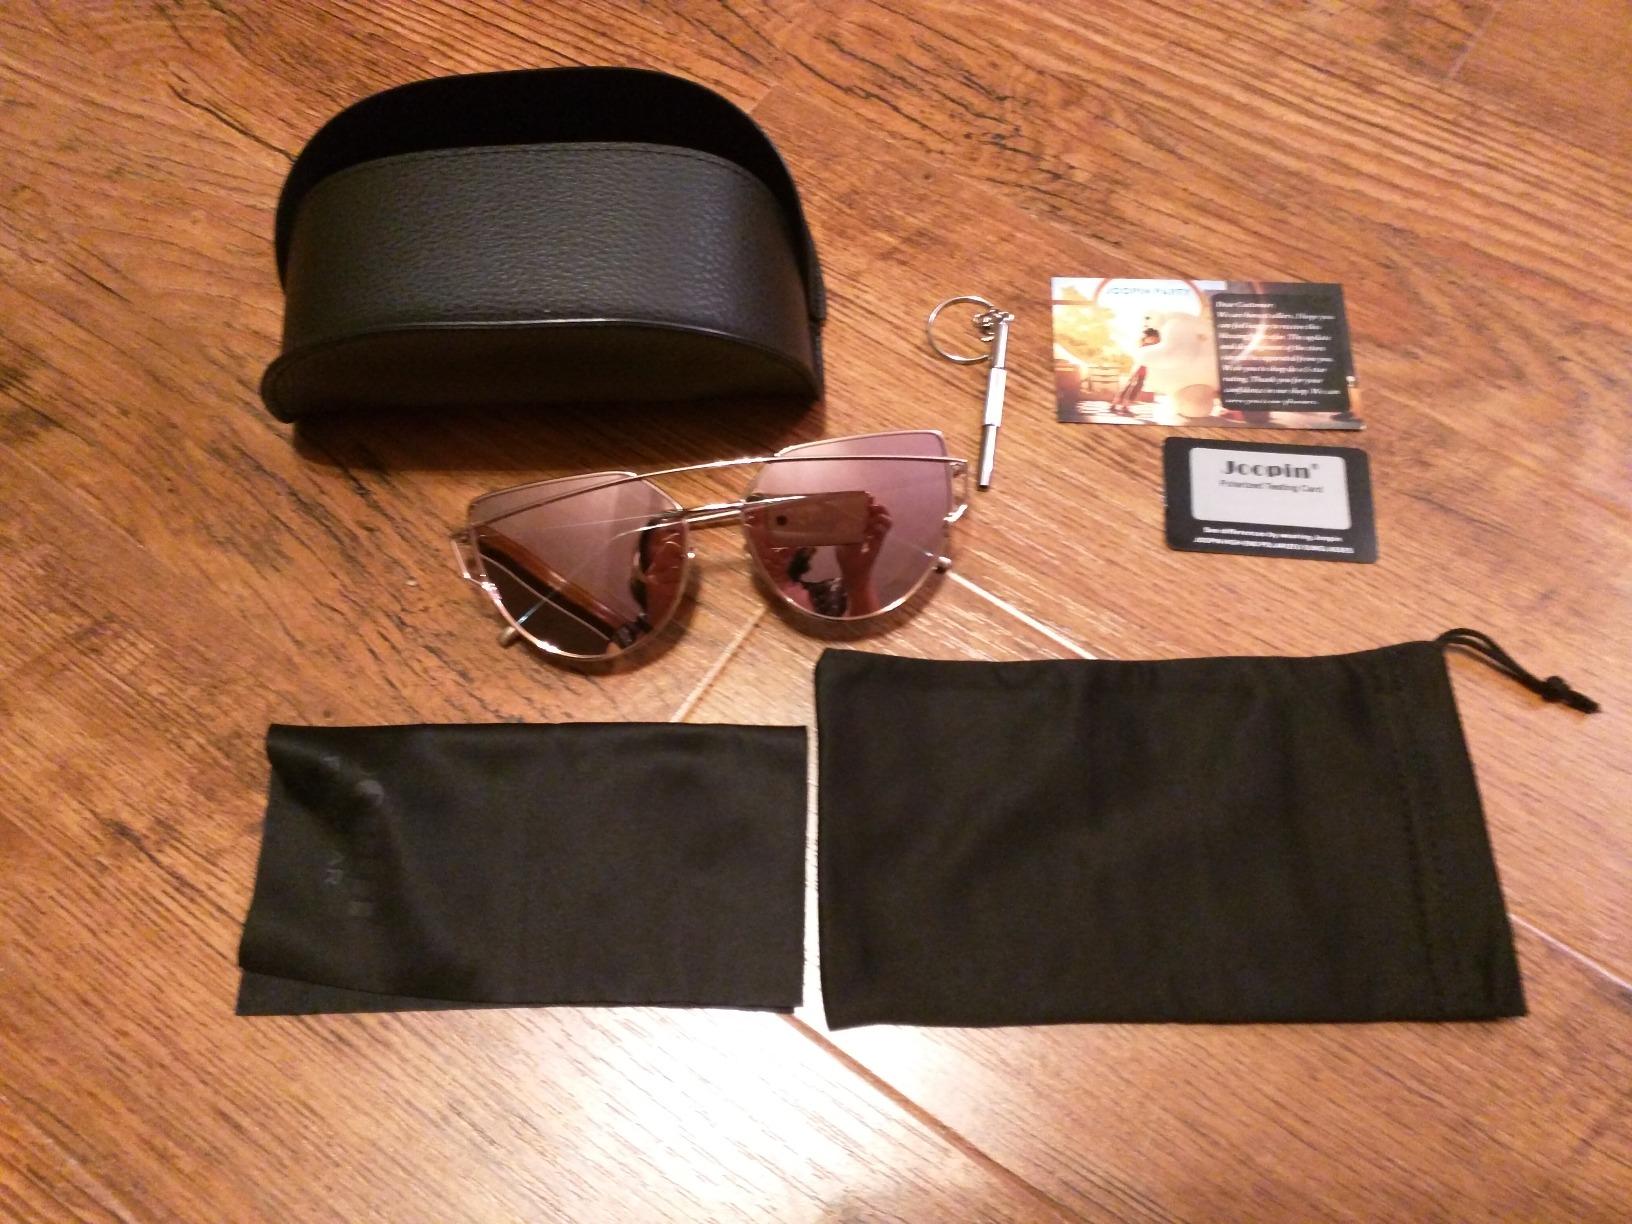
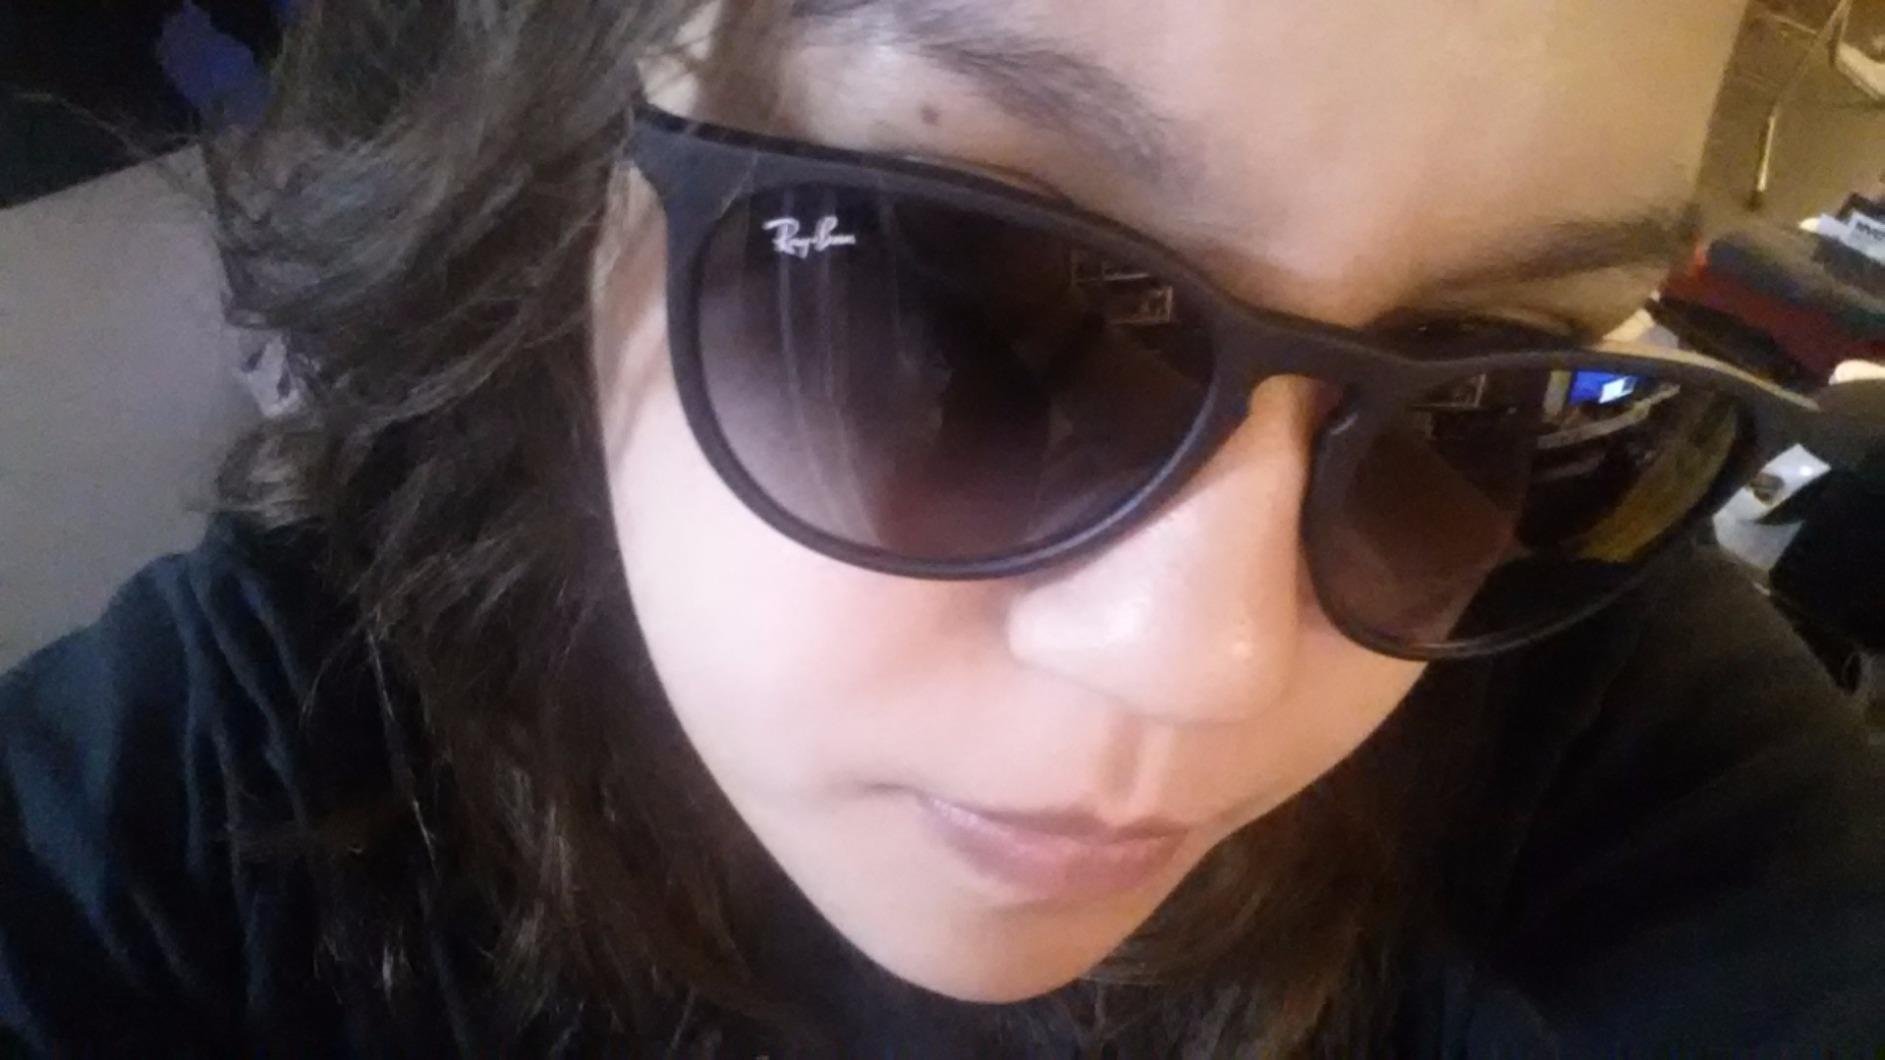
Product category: accessories_sunglasses
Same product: no